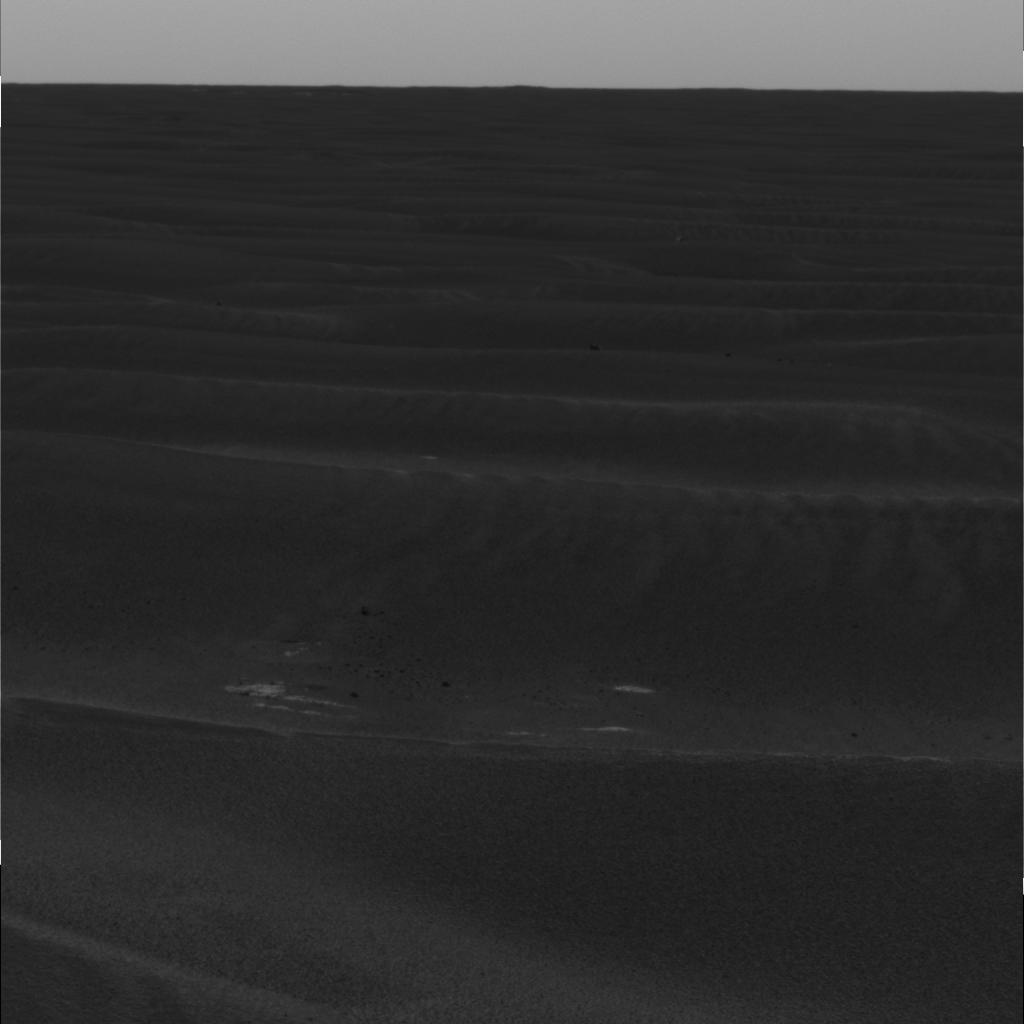
Surface features visible: Dunes/Ripples, Soil, Distant Vista, Sky